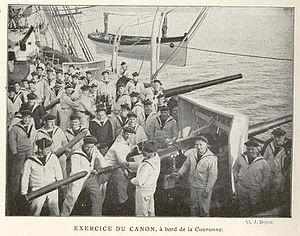
Exercice du Canon, a bord de la Couronne